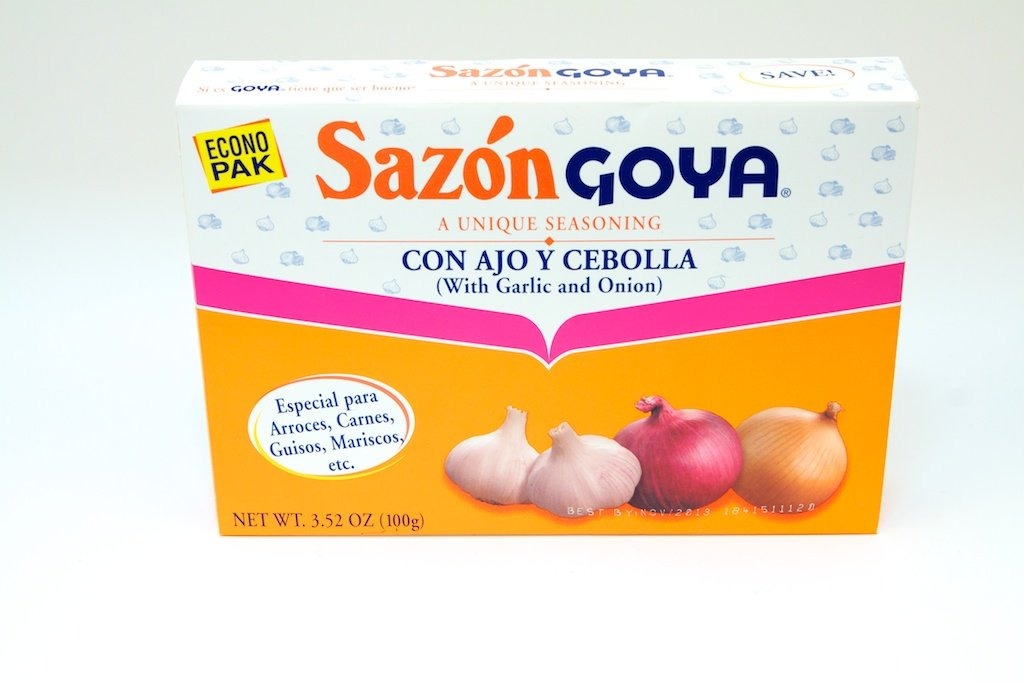
Item Name: Genisoy, Roasted Garlic & Onion Soy Crisps, 3.5 oz
Value: nan
Unit: None

Price: 7.195